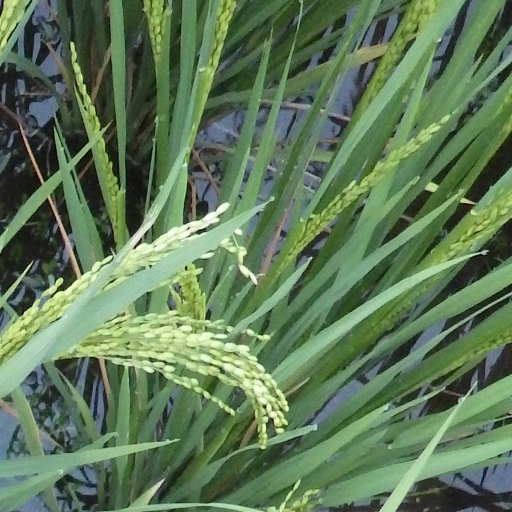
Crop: rice